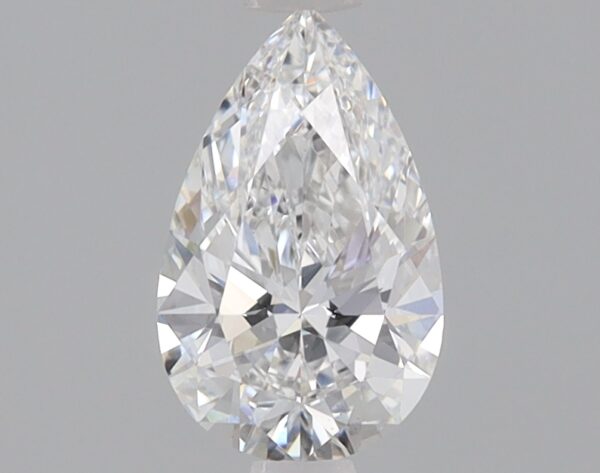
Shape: pear
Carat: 0.8
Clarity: VS1
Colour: E
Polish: EX
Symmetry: EX
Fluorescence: NONE
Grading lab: IGI
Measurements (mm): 8.46 x 5.24 x 3.19